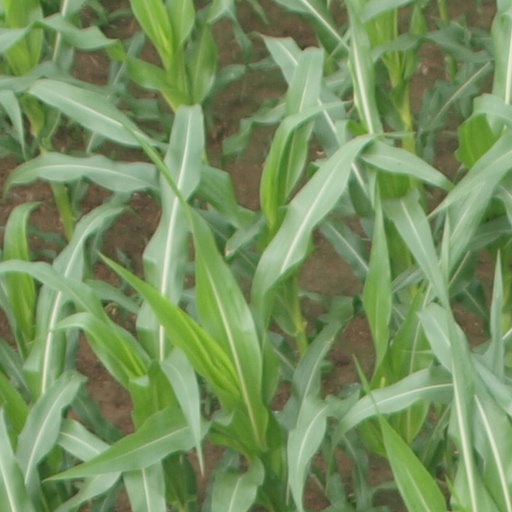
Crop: maize; corn